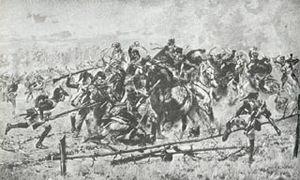
Ce qui suit est l'ordre de bataille des forces militaires françaises présentes lors de la bataille d'Heilsberg, qui eut lieu le 10 juin 1807.